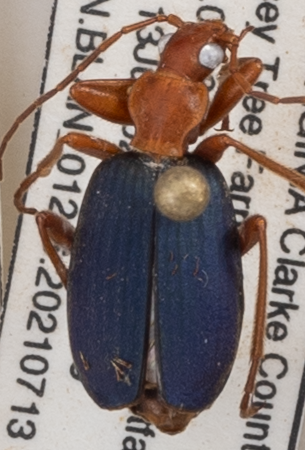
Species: Brachinus fumans
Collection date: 2021-07-13
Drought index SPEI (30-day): -1.072
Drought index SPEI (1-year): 0.47
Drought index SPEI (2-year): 0.184